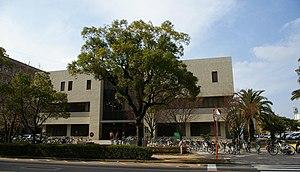
L'université de Kyūshū, souvent abrégée en Kyudai, est une université nationale japonaise située à Fukuoka, dans l'île de Kyūshū. Elle a été fondée en 1903 sous la forme d'un collège de médecine avant d’acquérir en 1911 le statut université impériale, et appartient depuis 2004 à l'association des universités nationales du Japon.